Max Planck Institute for Evolutionary Anthropology

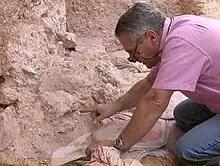
Jean-Jacques Hublin at Jebel Irhoud (Morocco), pointing to the crushed human skull (Irhoud 10) whose orbits are visible just beyond his finger tip

The tools were found alongside gazelle bones and lumps of charcoal, indicating the presence of fire and probably of cooking in the cave. The gazelle bones showed characteristic signs of butchery and cooking, such as cut marks, notches consistent with marrow extraction, and charring. Some of the tools had been burned due to fires being lit on top of them, presumably after they had been discarded. This enabled the researchers to use thermoluminescence dating to ascertain when the burning had happened, and by proxy, the age of the fossil bones, which were found in the same deposit layer. The burnt tools were dated to approximately 315,000 years ago, indicating that the fossils are of about the same age. This conclusion was confirmed by recalculating the age of the Irhoud 3 mandible, which produced an age range compatible with that of the tools, at roughly 280,000 to 350,000 years old. As of 2017, this would make the remains the earliest known examples of "Homo sapiens".